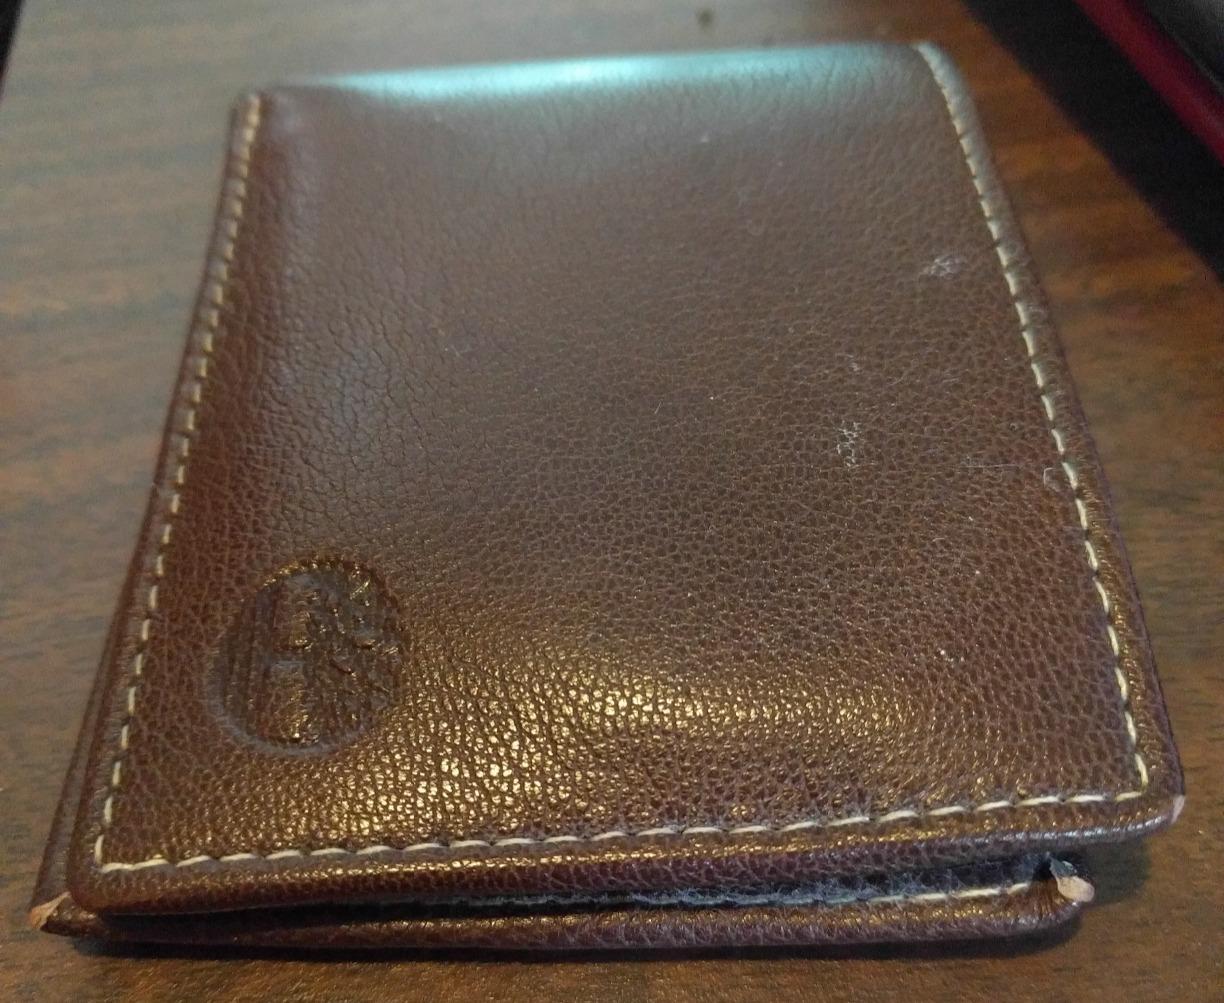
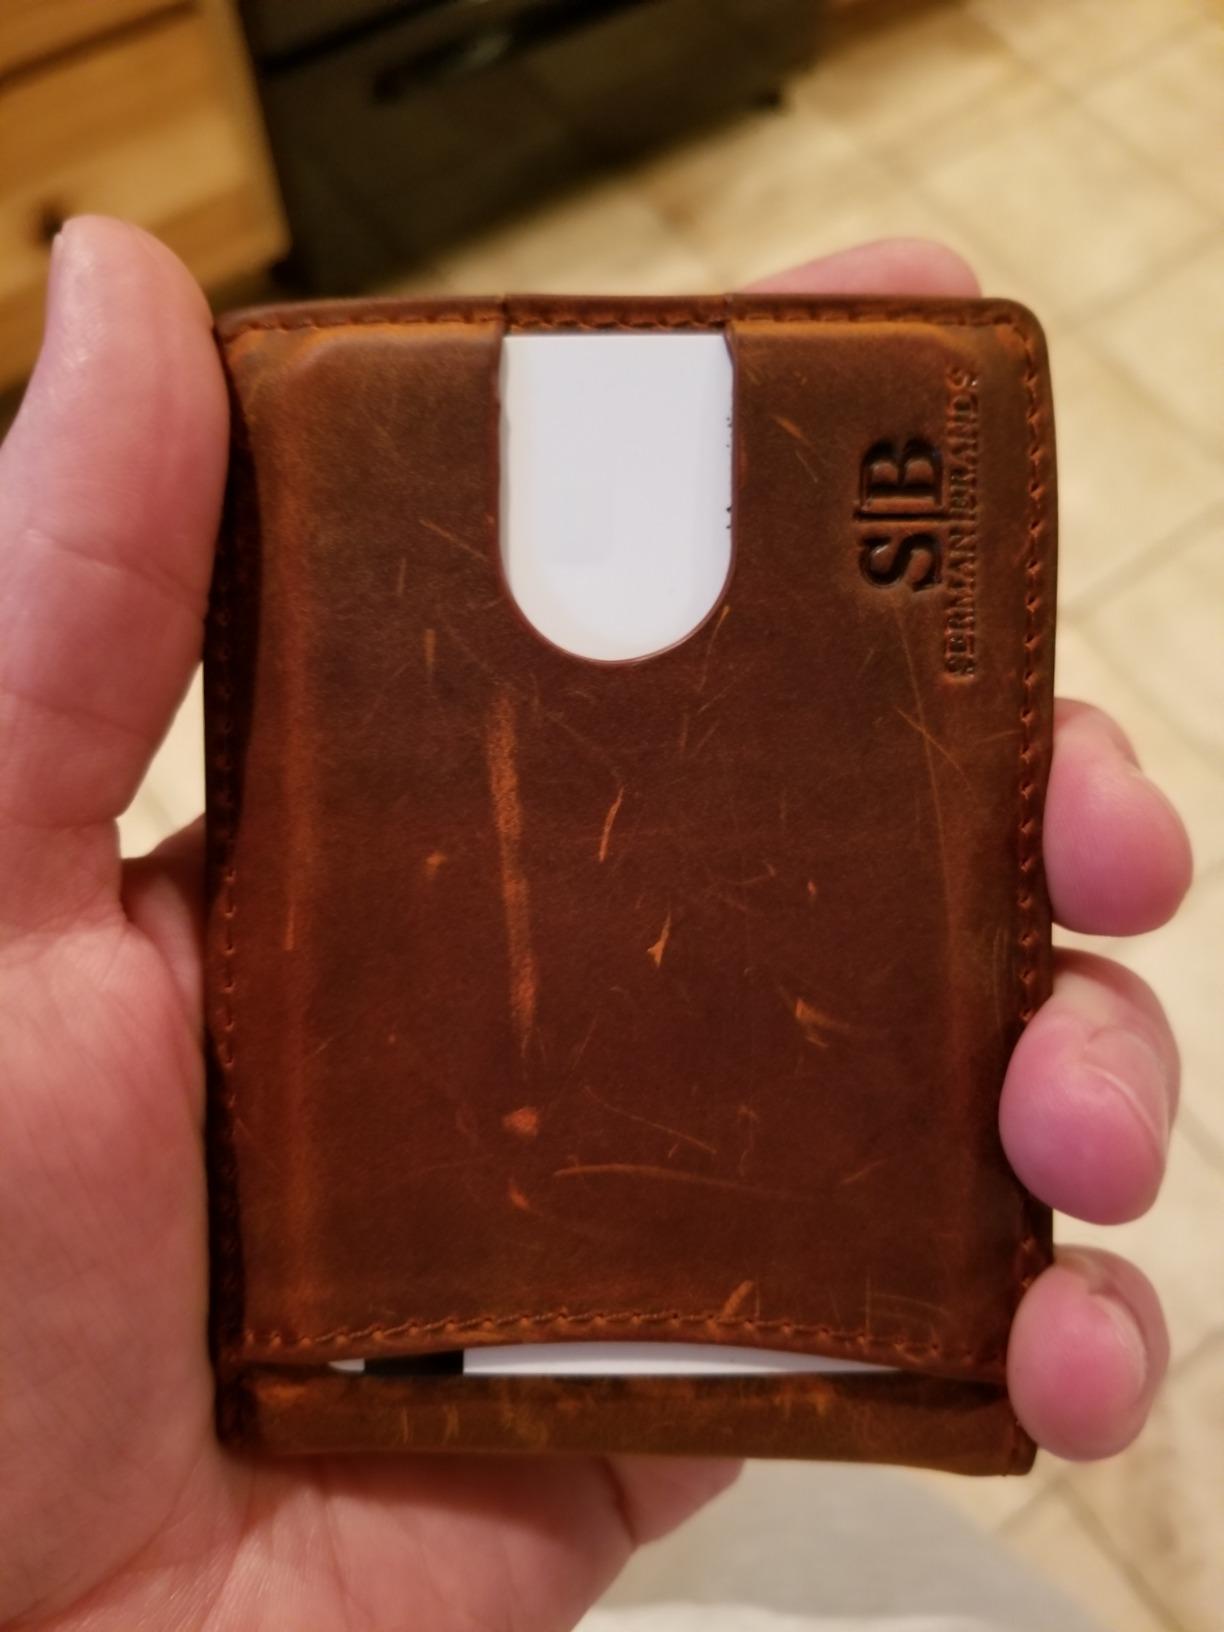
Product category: accessories_wallet
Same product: no